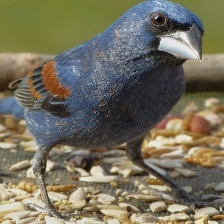
Species: BLUE GROSBEAK
Scientific name: PASSERINA CAERULEA